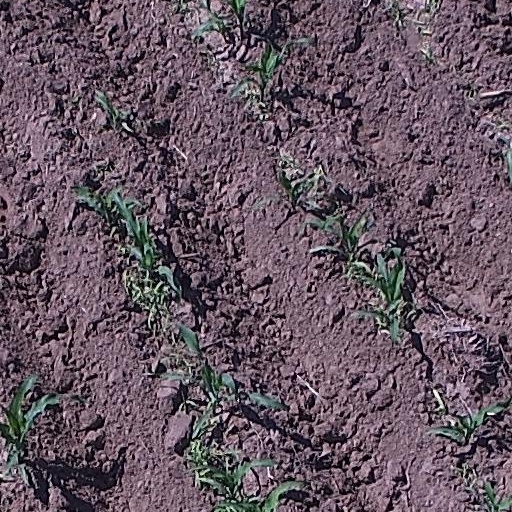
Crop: maize; corn